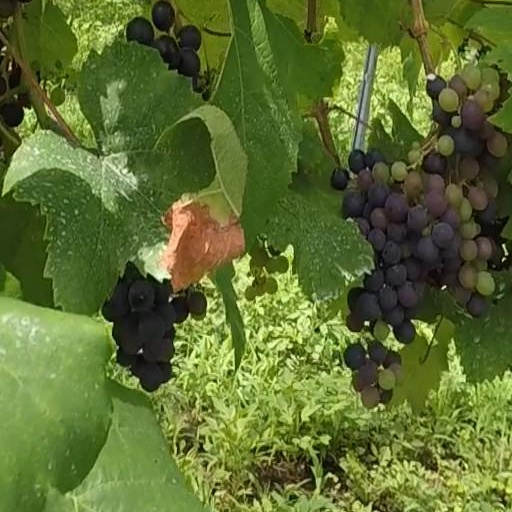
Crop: grape